The Colonel (horse)

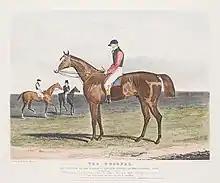
"The Colonel", by Richard Gilson Reeve (1803–1889)

The Colonel (1825–1847) was a British-bred Thoroughbred racehorse and sire best known for running a dead heat in The Derby and winning the St Leger Stakes in 1828. In a racing career which lasted from 1827 until 1831, The Colonel ran fifteen times and won ten races at distances ranging from six furlongs to three miles. Apart from the St Leger, his most notable successes came in the Champagne Stakes, the Epsom Craven Stakes (twice), the Great Park Stakes at Ascot and the Northampton Gold Cup. He was also placed in both the Ascot Gold Cup and Goodwood Cup.